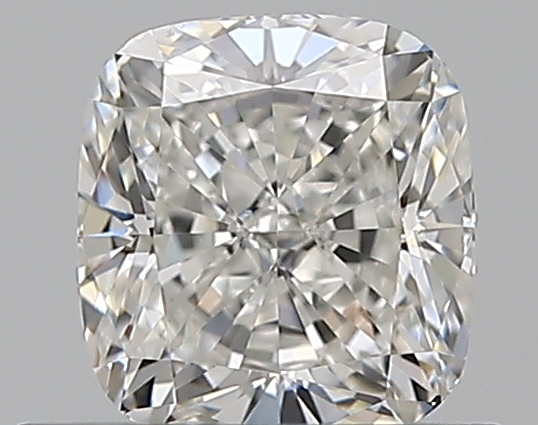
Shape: cushion
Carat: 0.7
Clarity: VVS2
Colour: F
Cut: EX
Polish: EX
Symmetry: EX
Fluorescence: N
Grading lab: GIA
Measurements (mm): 5.18 x 4.77 x 3.32